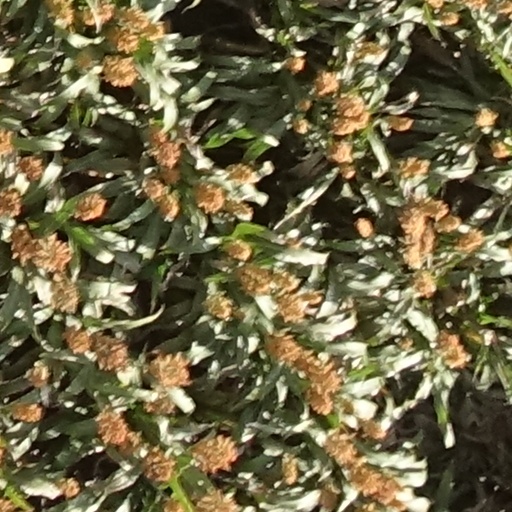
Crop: sorghum